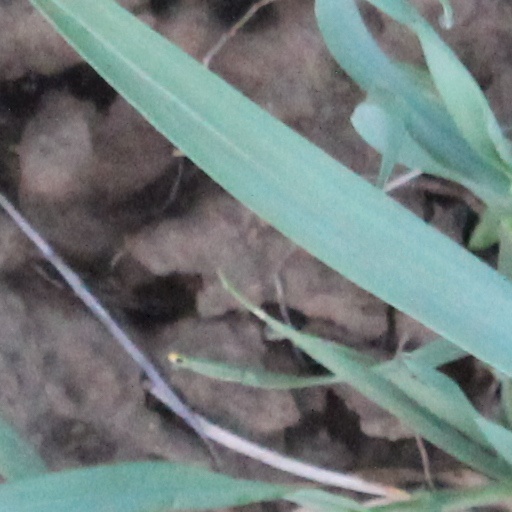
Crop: wheat